Magic Mike

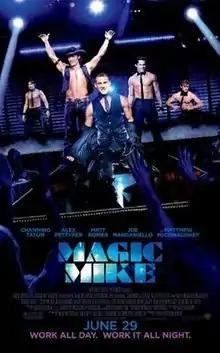
Theatrical release poster

Magic Mike is a 2012 American independent comedy-drama film directed by Steven Soderbergh and starring Channing Tatum, Alex Pettyfer, Matt Bomer, Joe Manganiello, and Matthew McConaughey. The plot revolves around Adam, a 19-year-old college dropout who enters the world of male stripping, guided by Mike Lane, who has been in the business for six years.